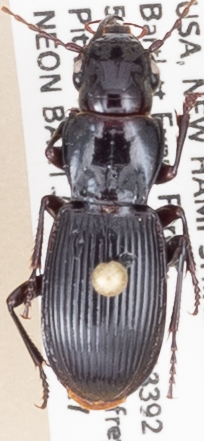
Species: Pterostichus rostratus
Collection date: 2018-06-27
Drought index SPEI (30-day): -0.156
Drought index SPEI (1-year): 0.47
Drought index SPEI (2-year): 0.47